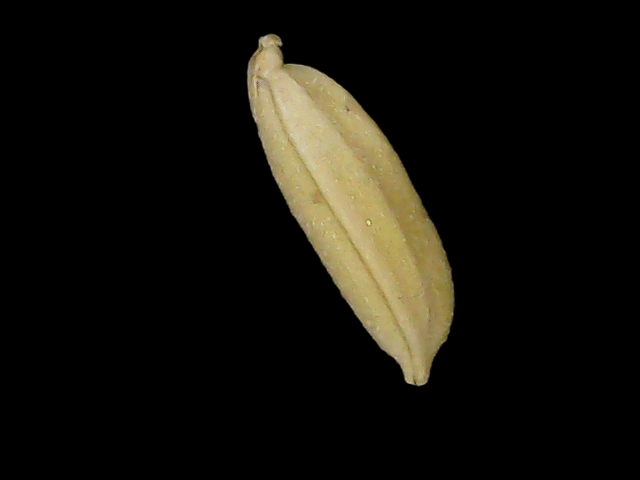
Rice variety: Bd85